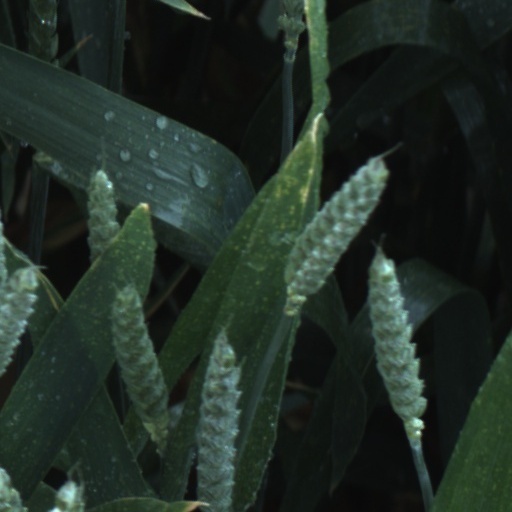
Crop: wheat